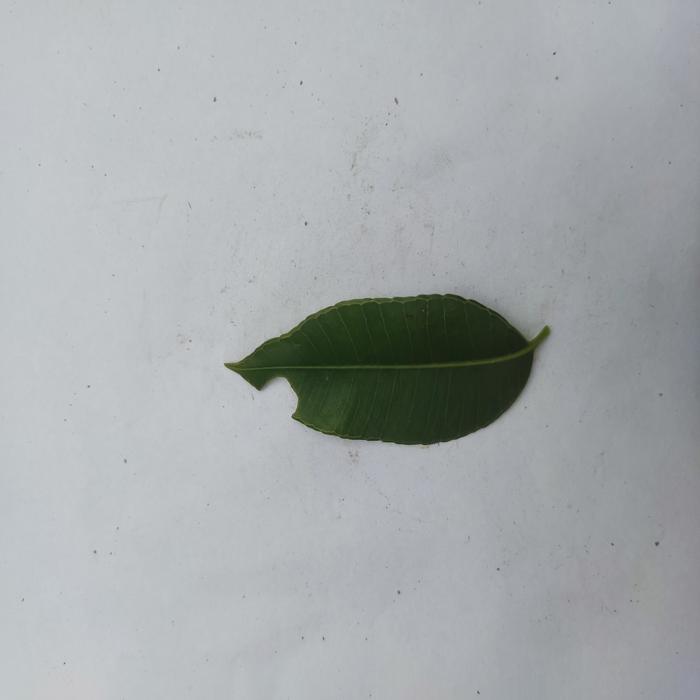
Crop: Hog Plum
Leaf condition: Heathy_Leaf